Edward Joseph Hannan

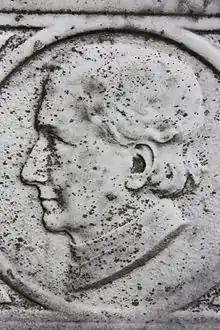
Edward Joseph Hannan

Canon Edward Joseph Hannan (Irish: "Éamonn Seosamh Ó hAnnáin") (1836–1891) was an Irish-born priest, mainly remembered as the founder of Hibernian Football Club in Edinburgh.